Geography of Armenia

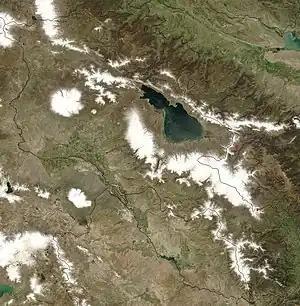
Satellite image of Armenia

Armenia is a landlocked country in the South Caucasus region of the Caucasus. The country is geographically located in Eastern Europe